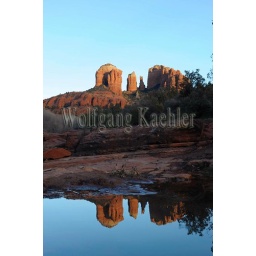
Usa, arizona, sedona, red rock crossing, oak creek, view of cathedral mountain, reflecting in water